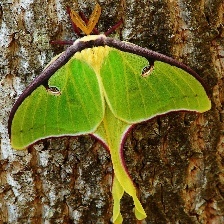
Species: LUNA MOTH